Champions World Class Soccer

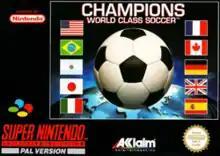
Cover art

Champions World Class Soccer is a football (soccer) video game released on the Sega Genesis and Super Nintendo Entertainment System in 1994, developed by Park Place Productions and published by Acclaim Entertainment.